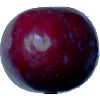
Label: Plum 2